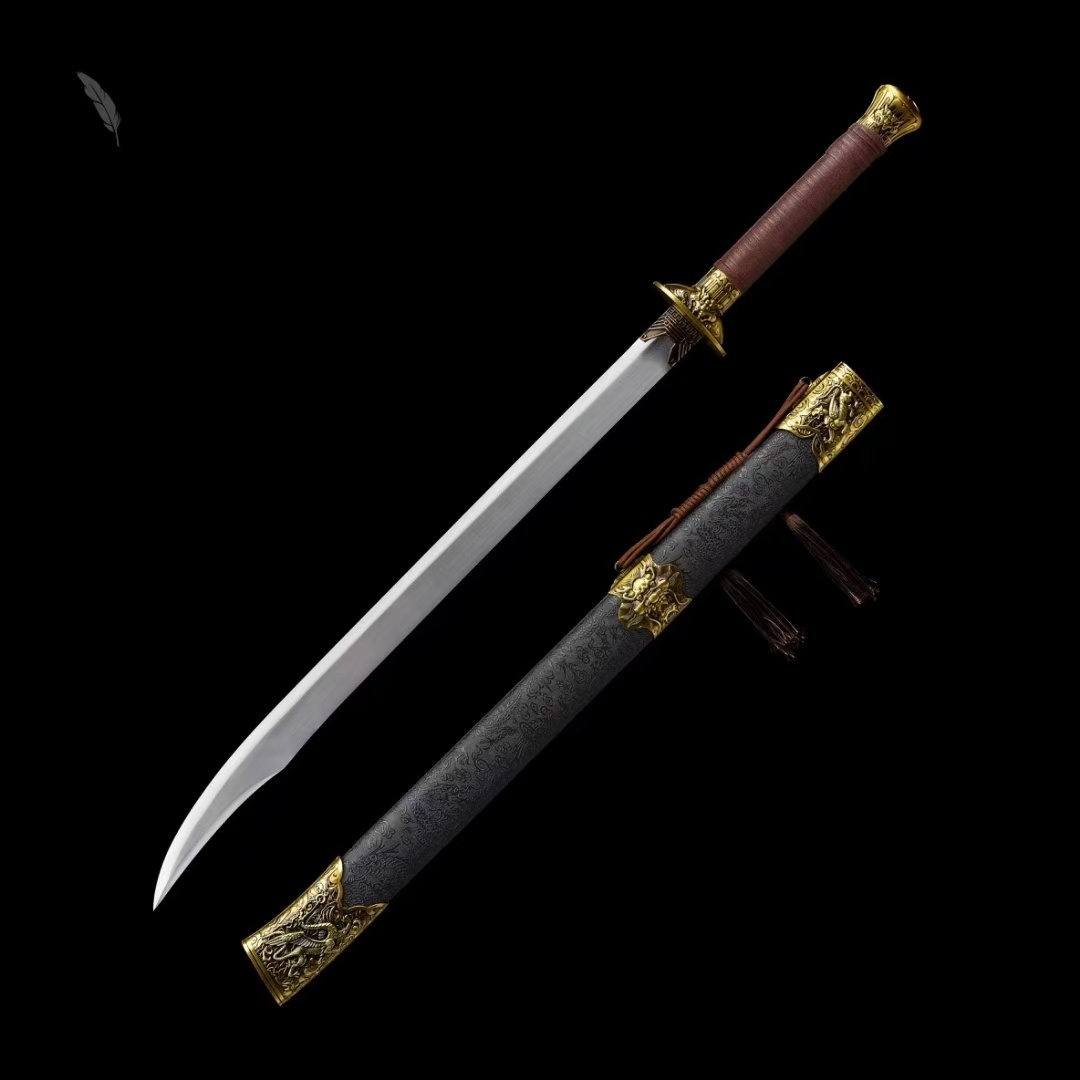
Waist knife dragon tiger broadsword龙虎大刀
Brand: 我的商店
Blade material: Manganese steel forging process Forging process Accessories: alloy Scabbard material: Solid wood + PU Handle material: Solid wood + rope Blade + scabbard: total length 107cm Blade length: 70cm Blade width: 4.2cm Blade thickness: 0.5cm Handle length: 27cm Blade + scabbard: total weight 1.85KG Sword weight:: approximately1.3KG
Category: Arts & Entertainment > Hobbies & Creative Arts > Collectibles > Collectible Weapons > Collectible Swords > Fantasy Collectible Swords